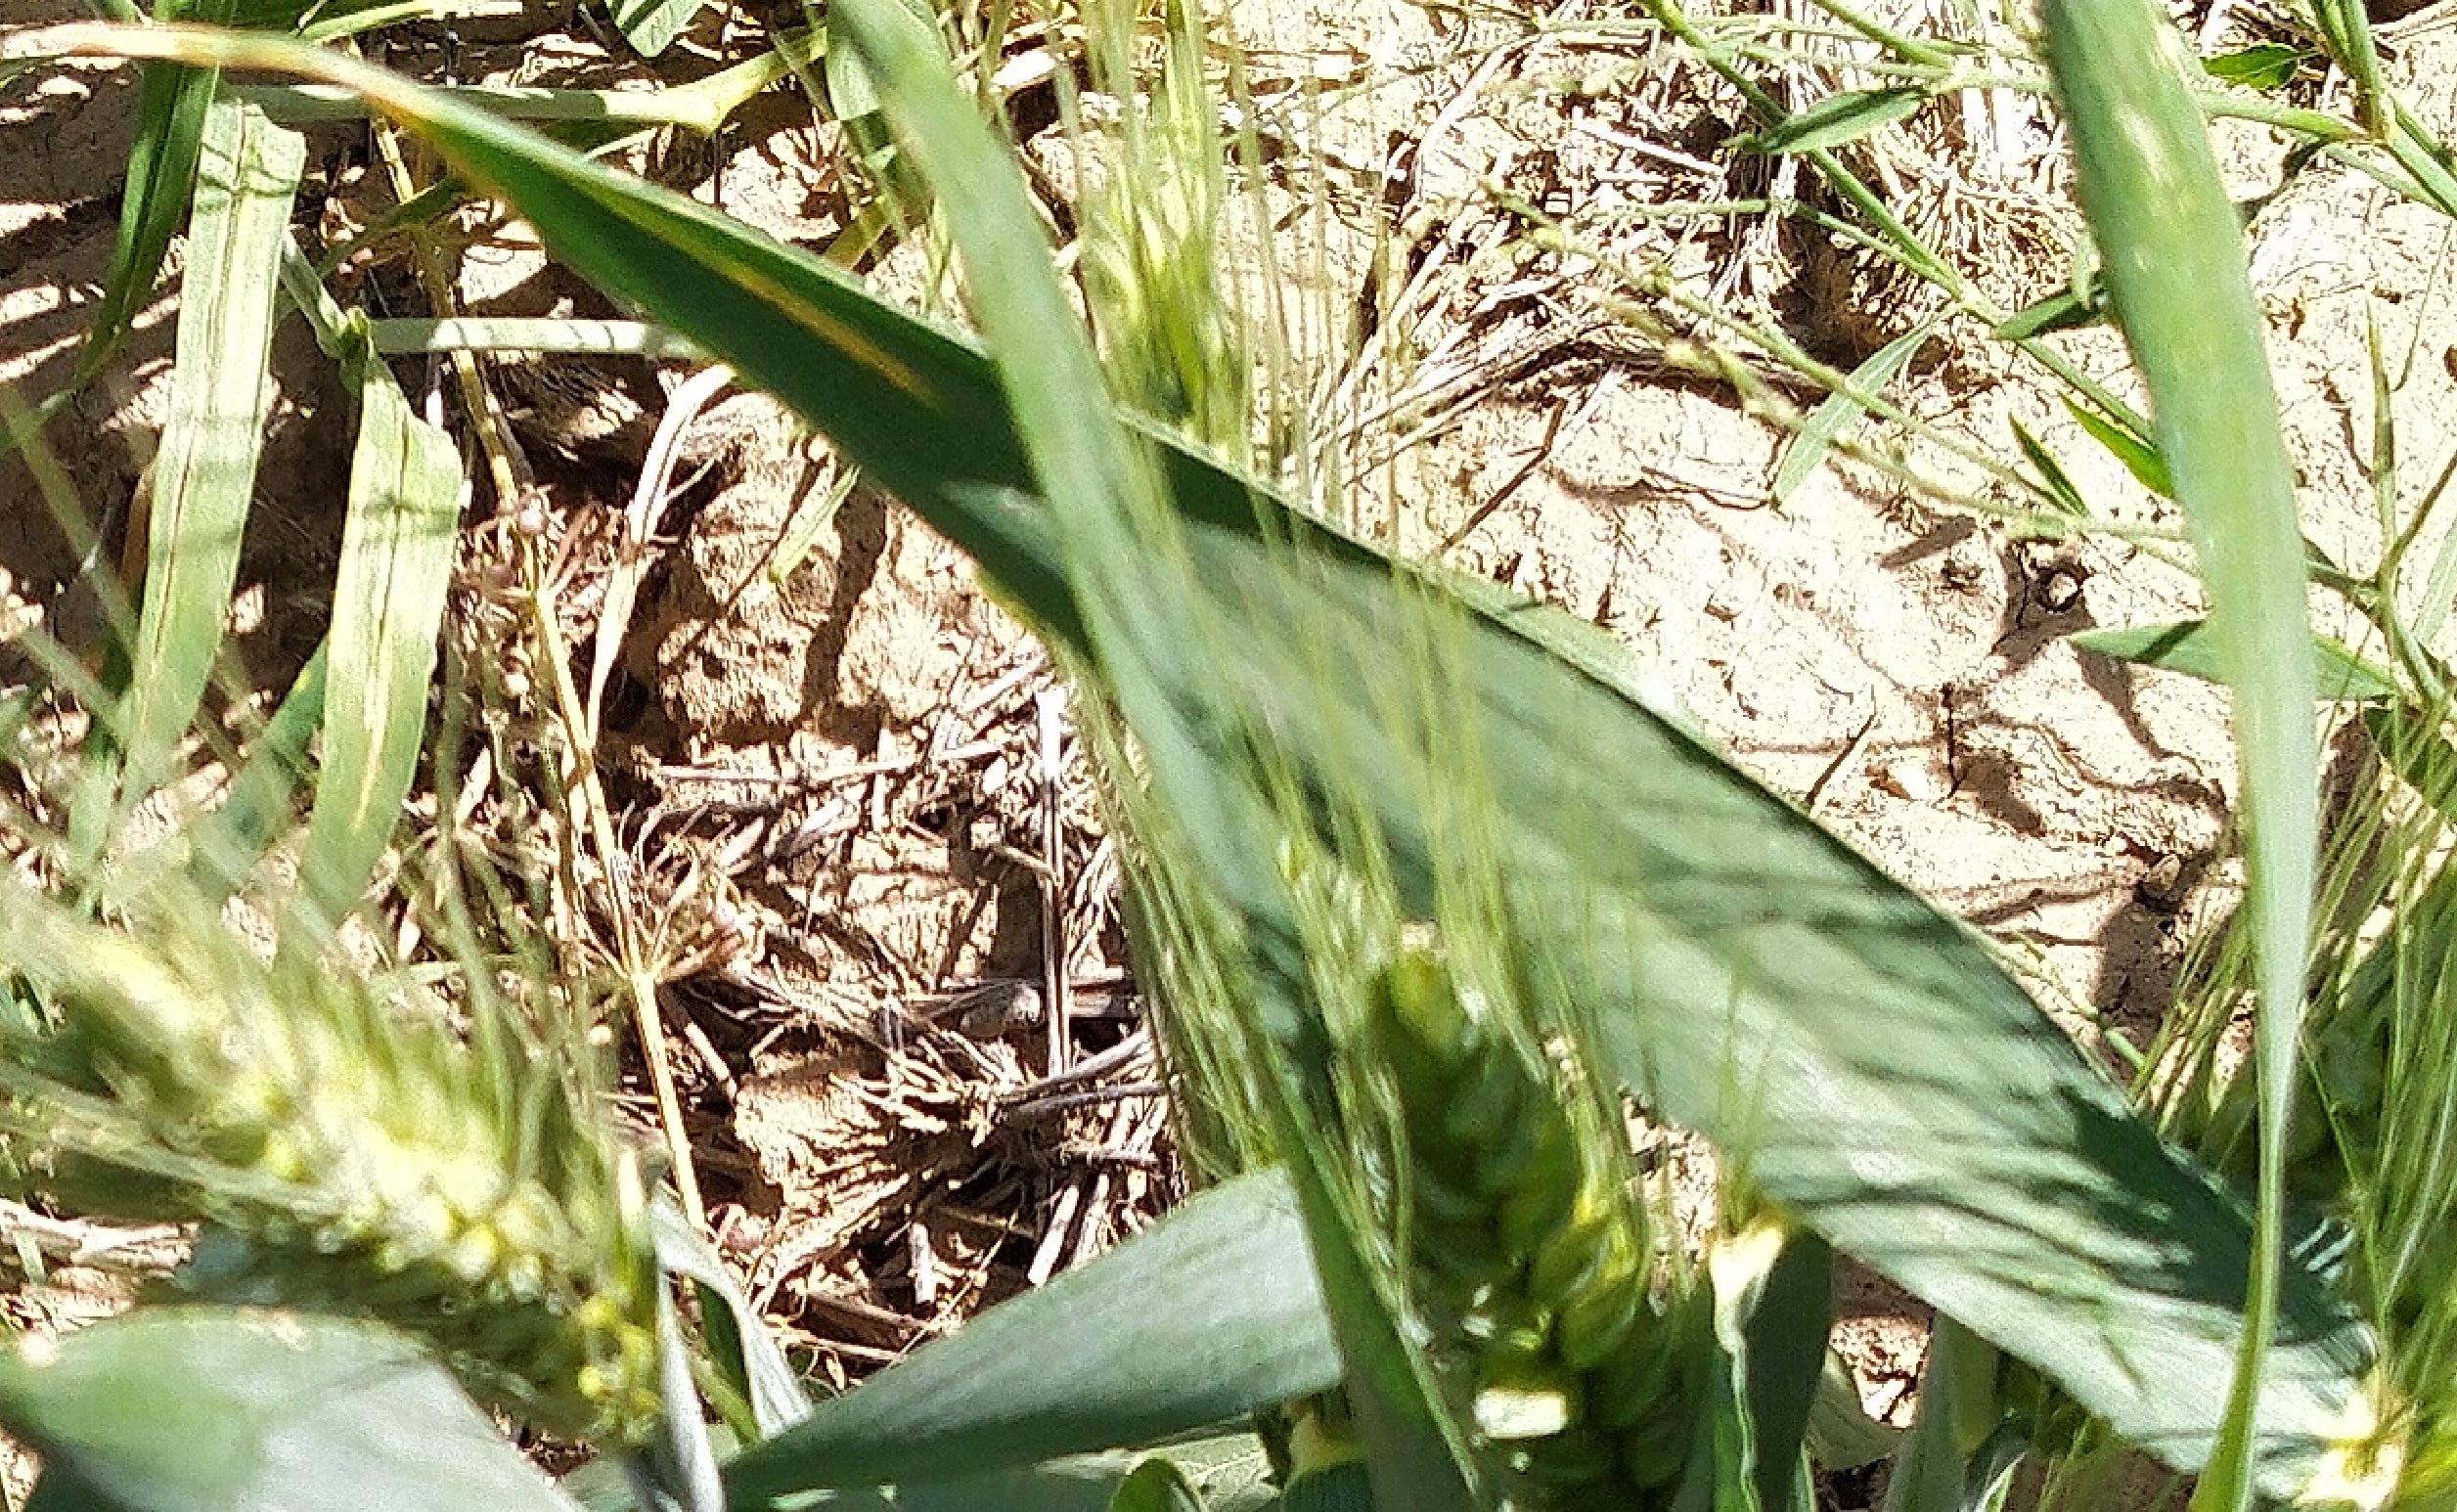
Label: Wheat___Healthy